Haltoun House

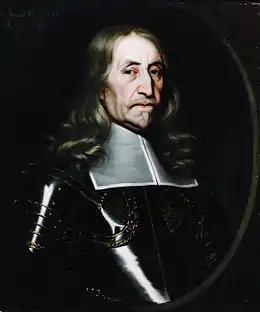
Richard Lauder, laird of Hatton, painted in 1669.

The Haltoun/Hatton estates remained in the Lauder family until the last Laird, Richard Lauder of Haltoun, settled them upon his younger daughter. Richard Lauder was a Justice of the Peace, was Member of Parliament for Edinburghshire in 1621, and in 1647 and 1648 was on the Committees of War for Edinburgh. He was also Commissioner of Excise in 1661. His wife, Mary Lauder, Lady Haltoun, had been born Mary Scot. Richard died in November 1675 in Holyrood Abbey, Edinburgh, and was interred in Ratho Church on the 29th. His portrait (right), by John Scougal, hangs in Thirlestane Castle.